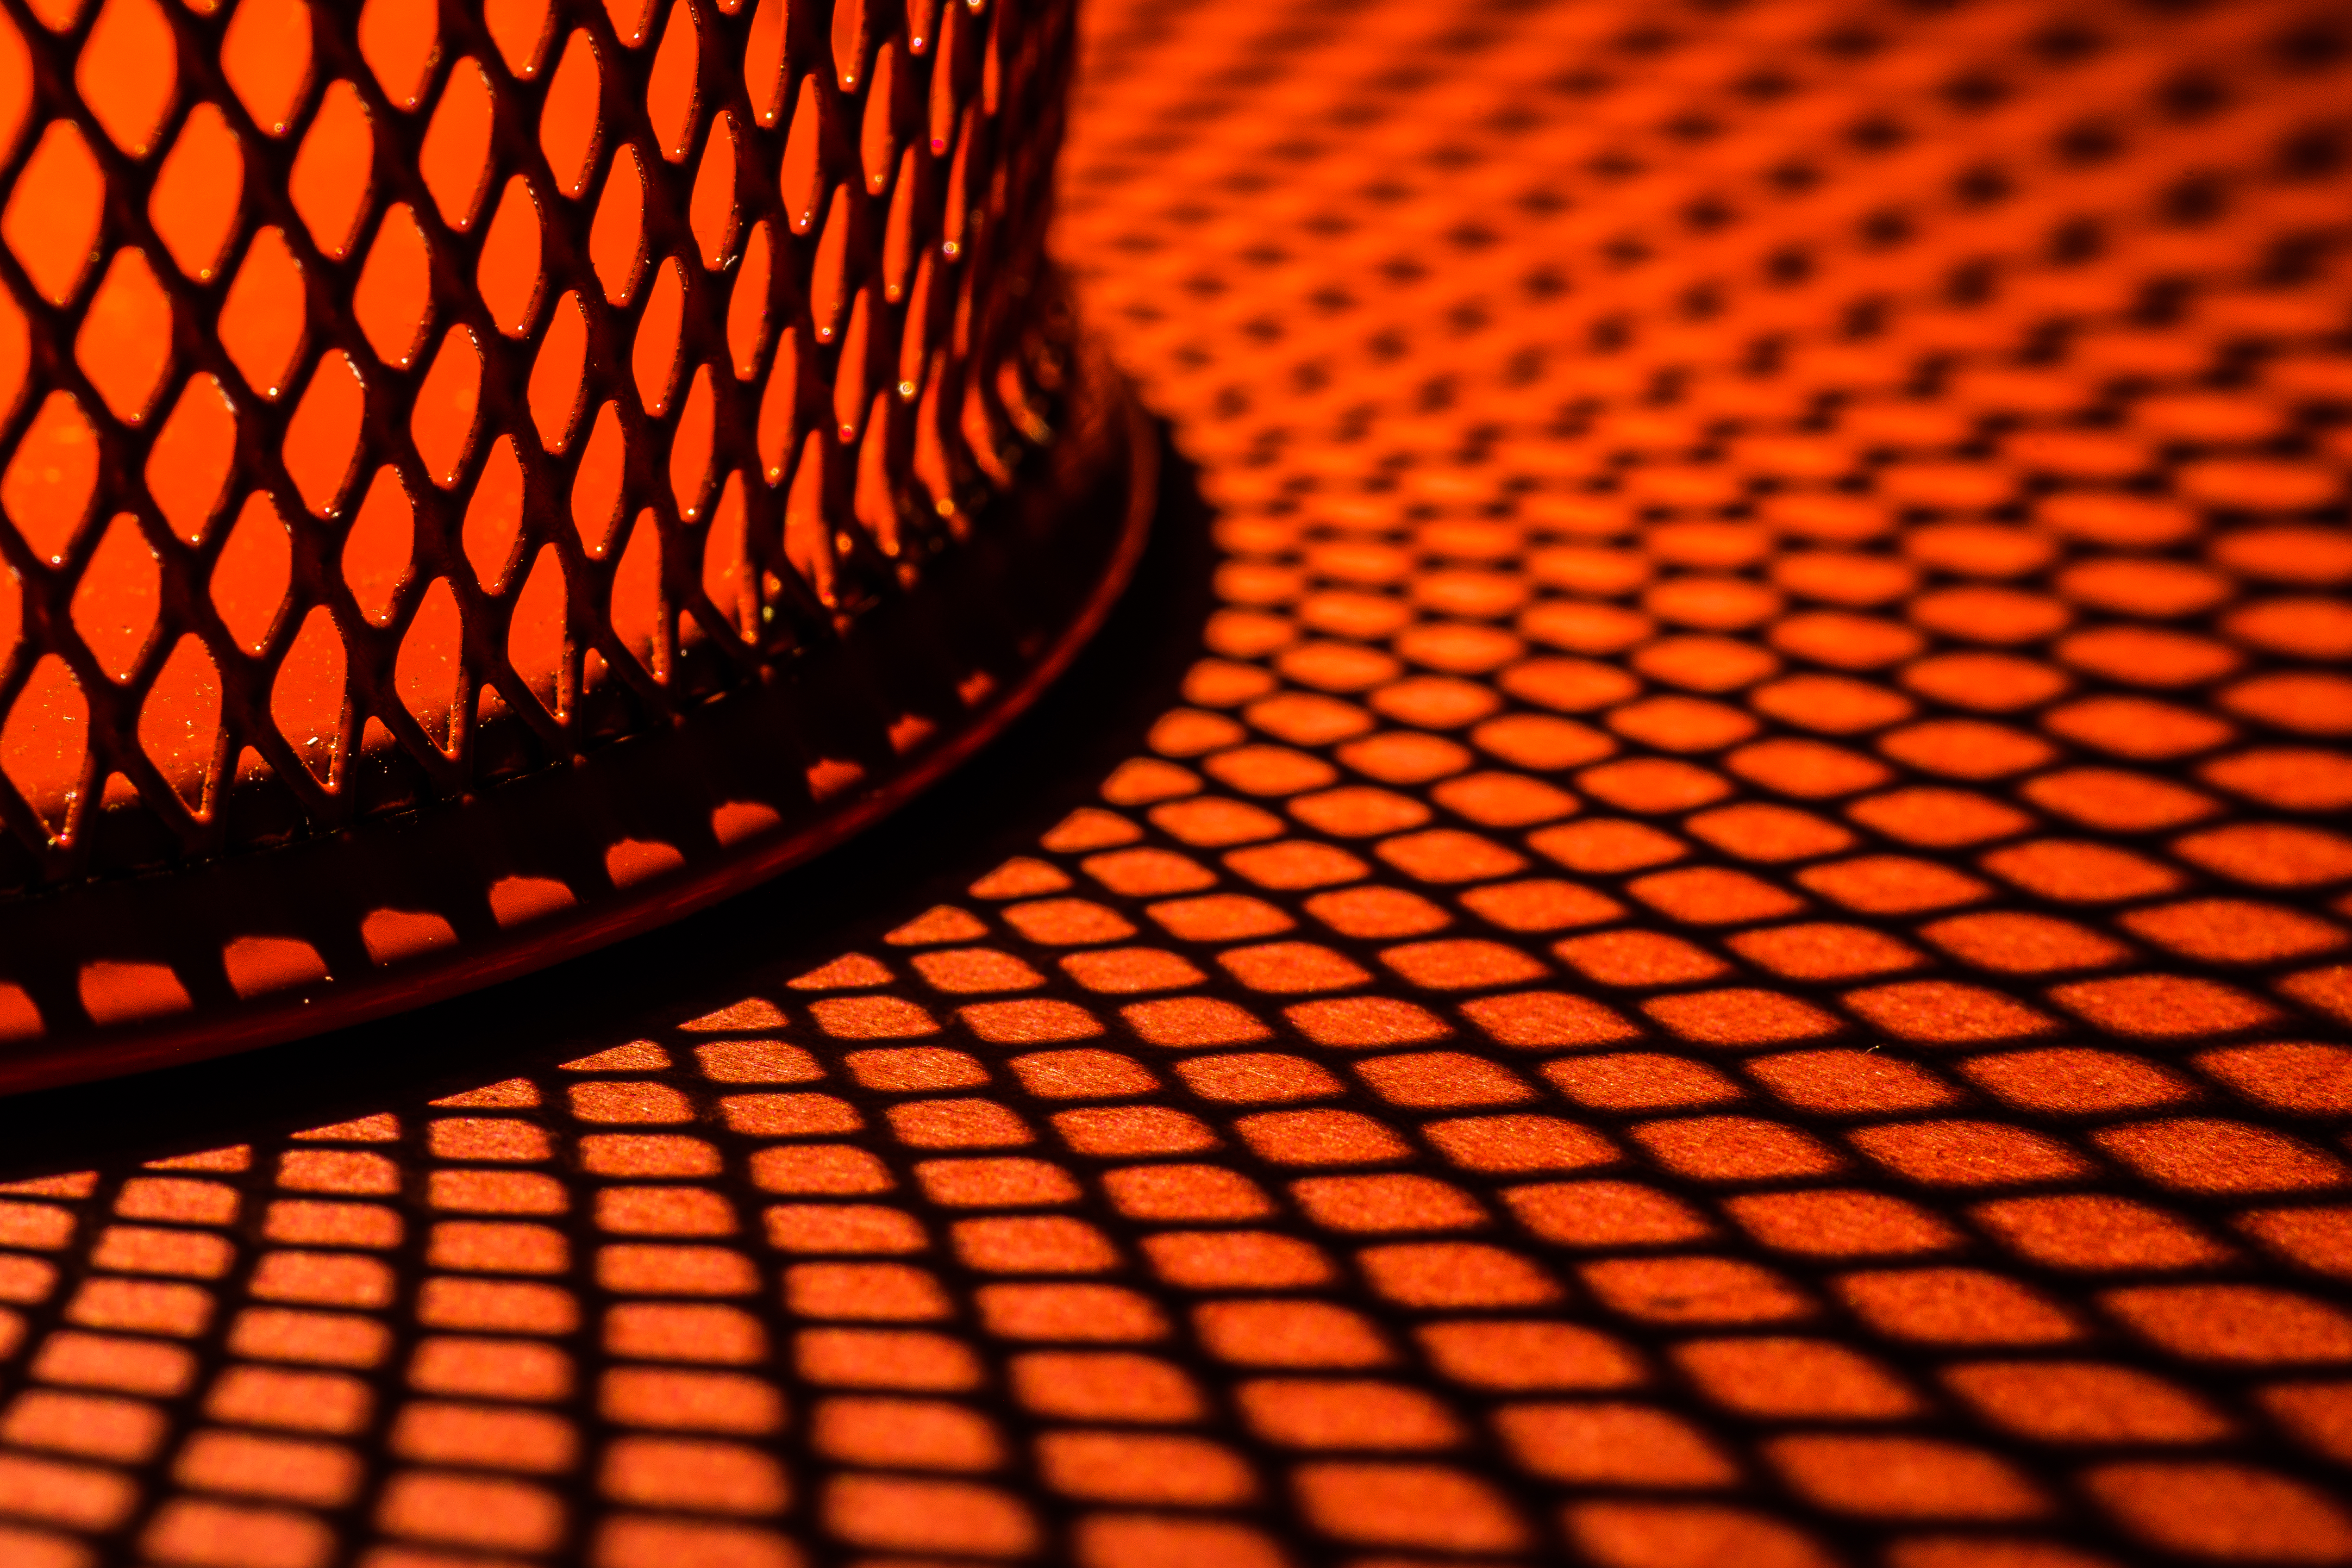
light, number, pattern, line, color, shadow, circle, close up, font, design, symmetry, backlit, macromondays, hmm, shape, ilce7m2, 272e, tamron90mmf28macro, computer wallpaper